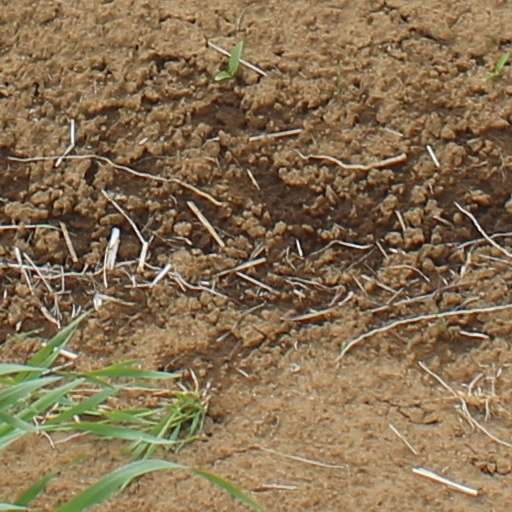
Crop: wheat